Szeged

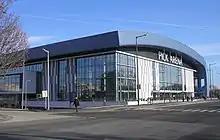
Pick Aréna, the city's main indoor hall, home venue of the SC Pick Szeged handball team

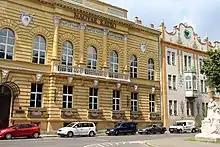
Hungarian Radio headquarters

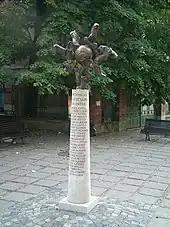
A memorial of the Golden Team, the legendary football team of Hungary

Szeged is the most important transportation hub in the Southern Great Plain. Two motorways, M5 and M43, lie along the city border. Through the M5 Motorway Szeged is connected to Kecskemét, Kiskunfélegyháza and Budapest to the north and to Subotica, Novi Sad and Belgrade in Serbia to the south. The M43 Motorway – which splits from the M5 Motorway near Szeged – connects the city via Makó to Arad and Timișoara in Romania. In addition, there are other roads running from the city to Makó and Nagylak (main road 43), to Röszke (main road 5), to Kiskunfélegyháza (main road 5), to Ásotthalom and Baja (main road 55) and to Hódmezővásárhely, Orosháza and Békéscsaba (main road 47).